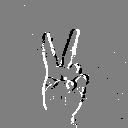
ASL letter: v